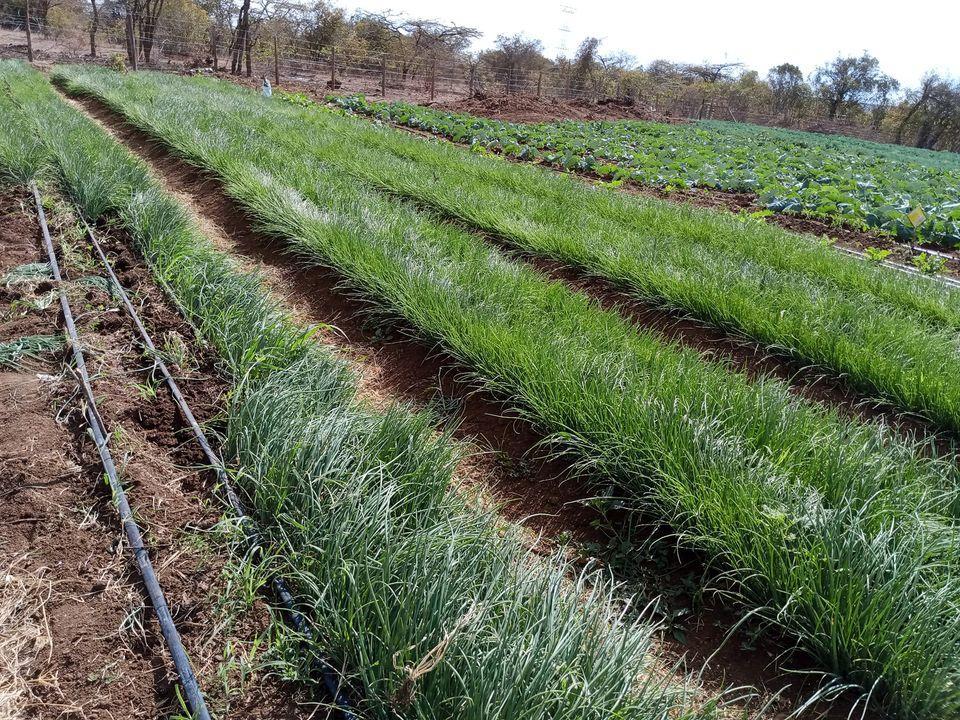
Eneo la wazi mfano wa shamba lililotengenezwa katika safu, zilizoinuka lenye mimea iliyoota na kuchipuwa kwa rangi ya kijani kibichi, kuashilia ni eneo lililoandaliwa na wakulima kwa ajili ya uoteshaji wa mimea mbalimbali.